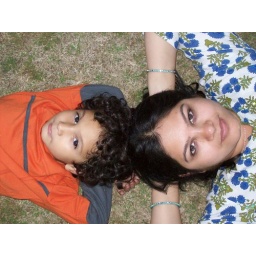
Maadhyam and Shweta relax on the green grass in the majestic lawns outside our guest-room.